Henri Chapron

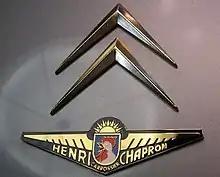
A Henri Chapron badge

Henri Chapron (30 December 1886 - 14 May 1978) was a prominent French automobile coachbuilder. His carrosserie, created in 1919, was located in the Paris suburb of Levallois-Perret.